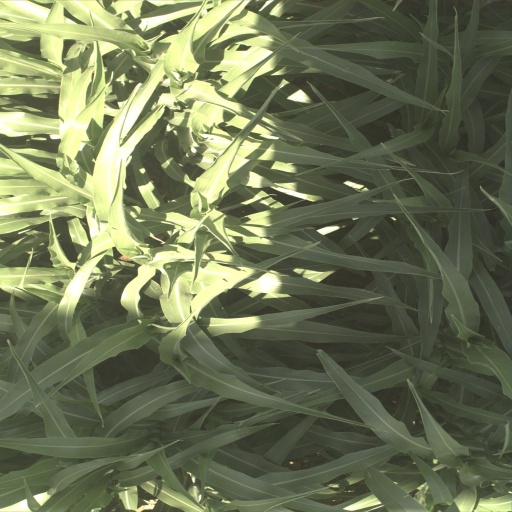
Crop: sorghum